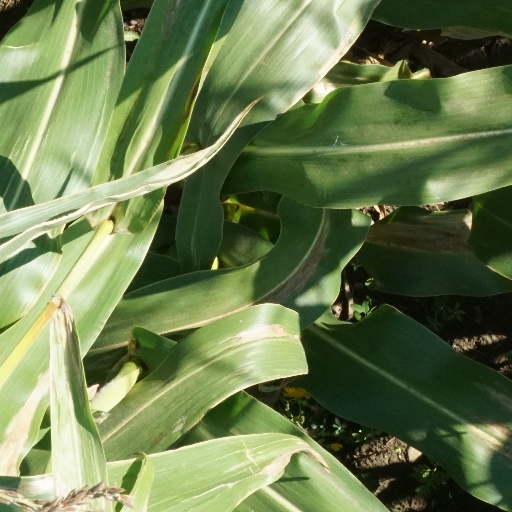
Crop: maize; corn